Limbo

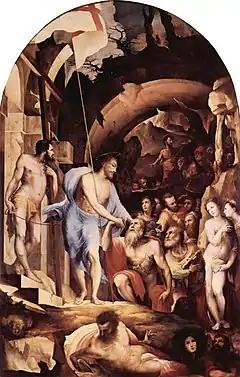
"Jesus in Limbo" by Domenico Beccafumi

The unofficial term Limbo (or , referring to the edge of Hell) is the afterlife condition in medieval Catholic theology, of those who die in original sin without being assigned to the Hell of the Damned. However, it has become the general term to refer to nothing between time and space in general.